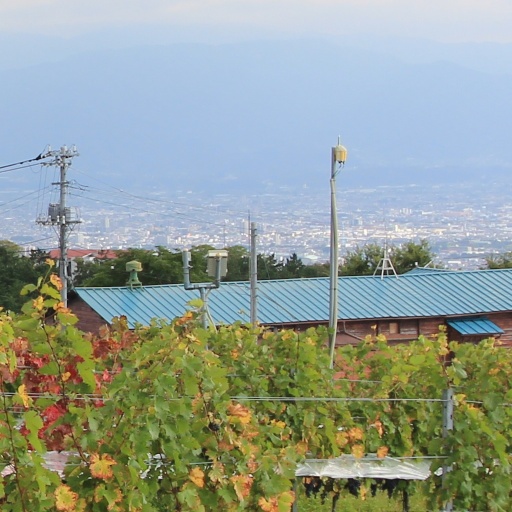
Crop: grape